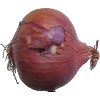
Label: Onion Red 1